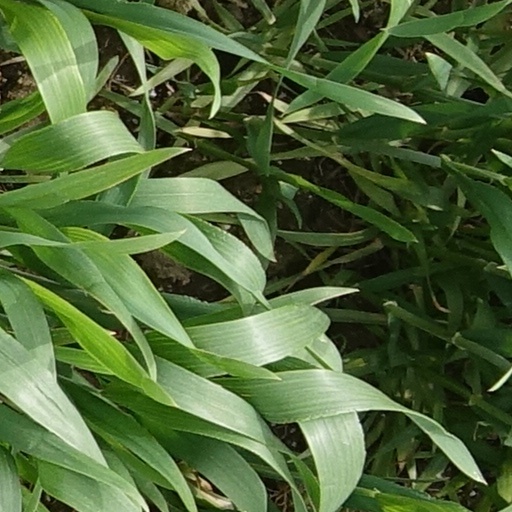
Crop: wheat